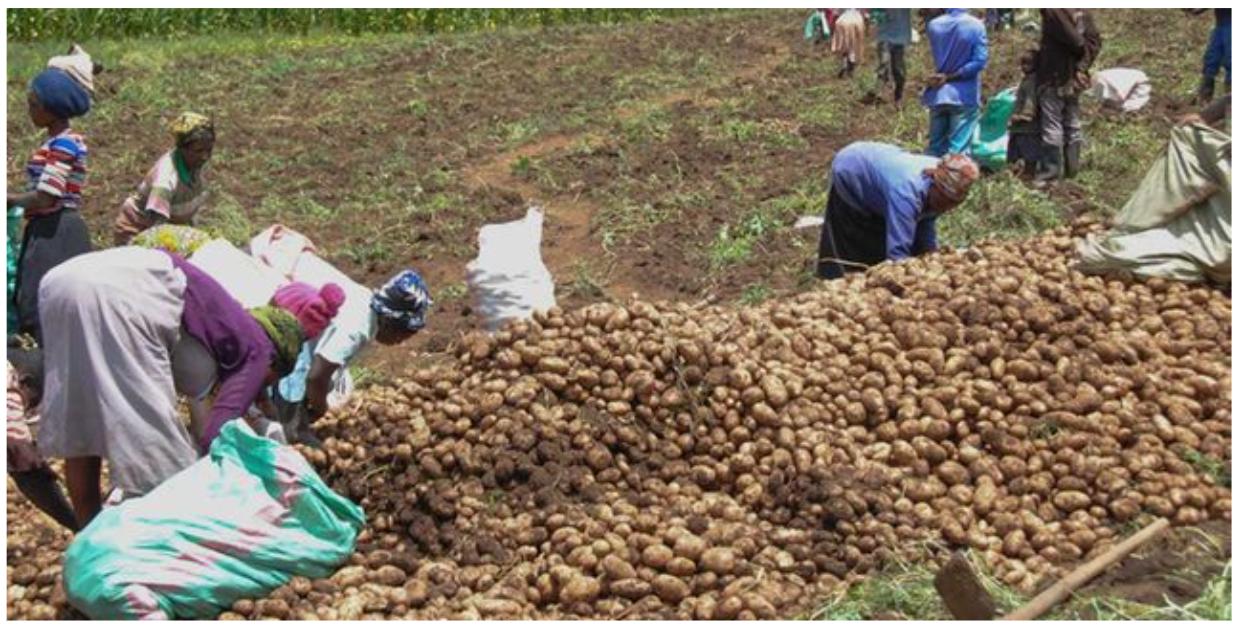
Nyasi zenye rangi ya kijani kibichi wakulima wakijaza viazi ndani ya mifuko ya magunia, kwa ajili ya kubebwa na kupelekwa sokoni kwenda kuuzwa kwa wateja.